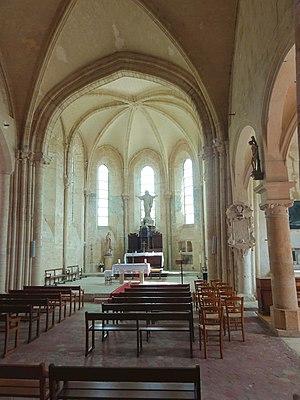
Intérieur de l'église (voir titre).
L'église Saint-Gildard est une église catholique paroissiale située à Longuesse, en France. Ce fut, sous l'Ancien Régime, l'une des nombreuses possessions de l'abbaye de Saint-Germain-des-Prés. Sa construction remonte à la fin du XIIᵉ siècle, en ce qui concerne le chœur et la croisée du transept, qui sont de style gothique et de dimensions considérables pour un petit village. L'architecture de ces travées est soignée, et d'une sobriété raffinée. L'église Saint-Gildard était conçue pour devenir l'une des plus prestigieuses églises du Vexin français. Seulement, l'édifice ne fut jamais achevé, et sans doute aussi privé des deux croisillons du transept pendant la guerre de Cent Ans. Ils furent remplacés par des chapelles à la période flamboyante et à la Renaissance, au cours des années 1520 / 1530 et à partir du milieu du XVIᵉ siècle. Le clocher date de la même époque, et est d'une telle simplicité qu'il apparaît comme une construction provisoire. La base du clocher occupe une moitié de la seule travée de la nef qui fut construite, ou reconstruite. De cette façon, l'église Saint-Gildard ne possède pas de façade.